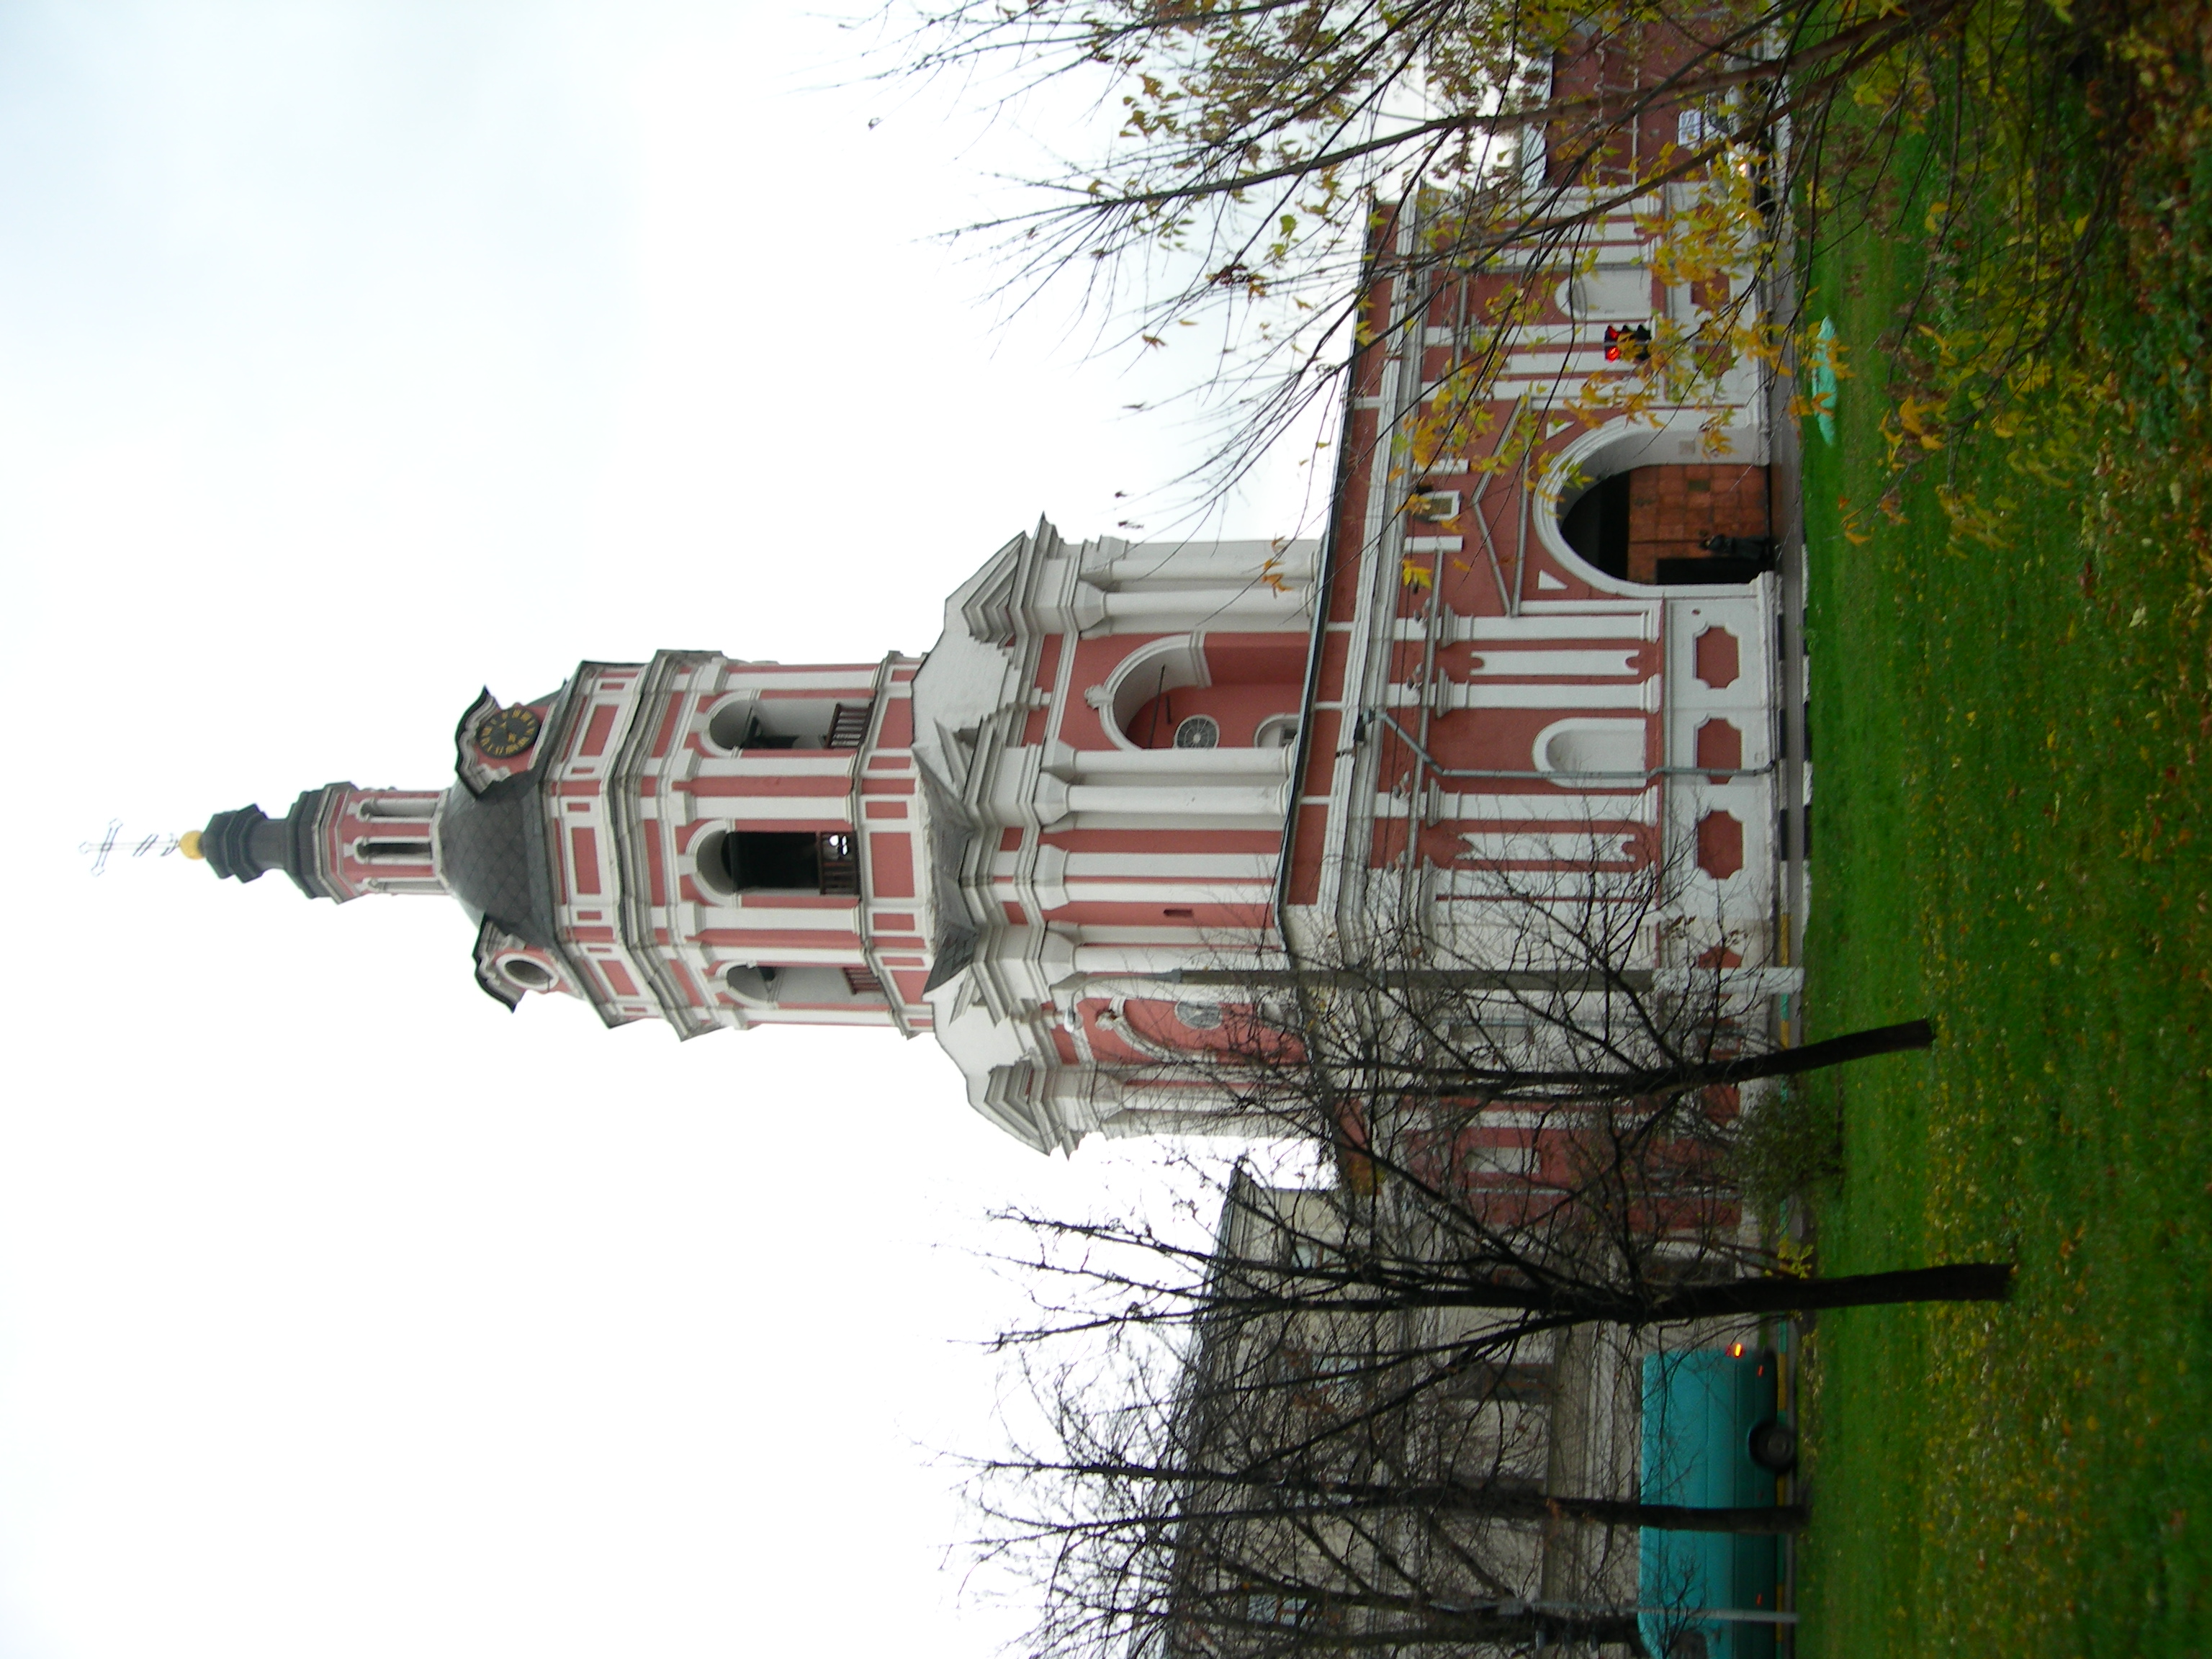
city, cityscape, autumn, nikon, monastery, moscow, russia, cityscapes, don, donskoy, man made object